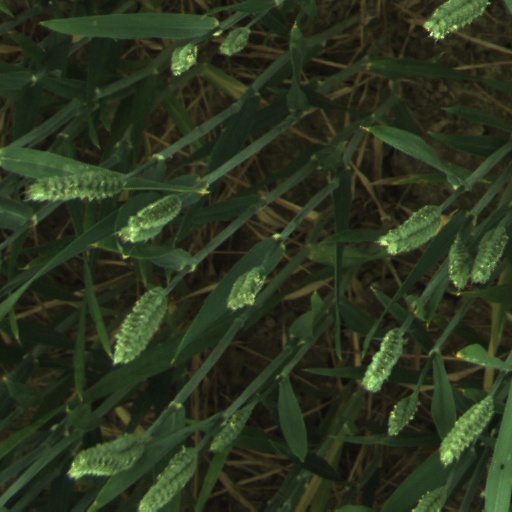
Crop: wheat